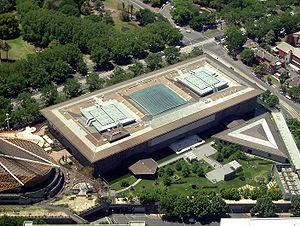
La National Gallery of Victoria est un musée d'art situé à Melbourne, en Australie. Créé en 1861, c'est le plus ancien et le plus grand musée d'Australie. La partie principale du musée est située à St Kilda Road, au cœur de la Cité des Arts de Southbank, avec une annexe à Federation Square.